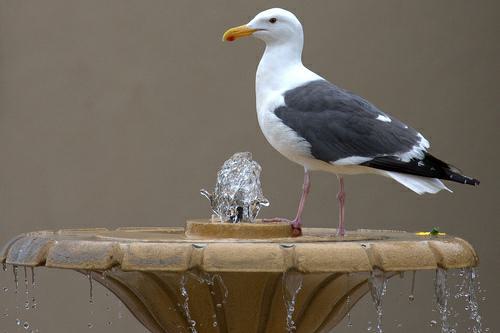
A photo of a california gull